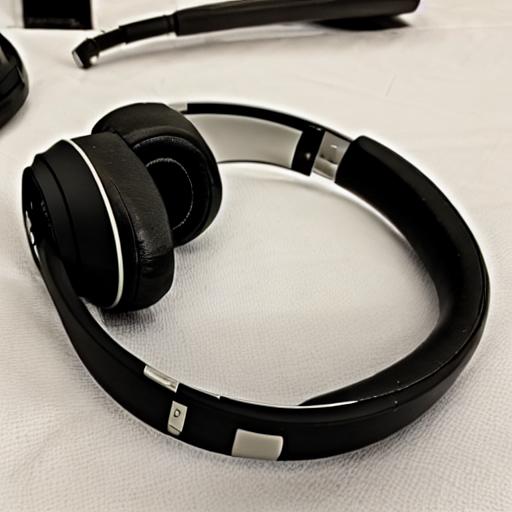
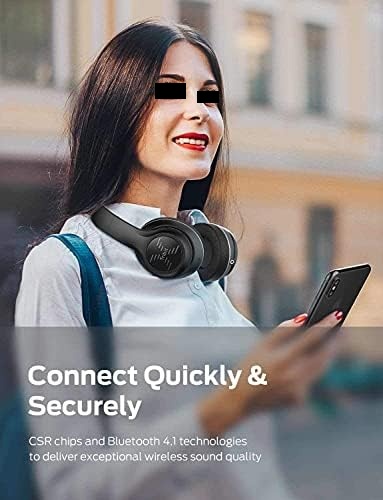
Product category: headphones
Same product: no